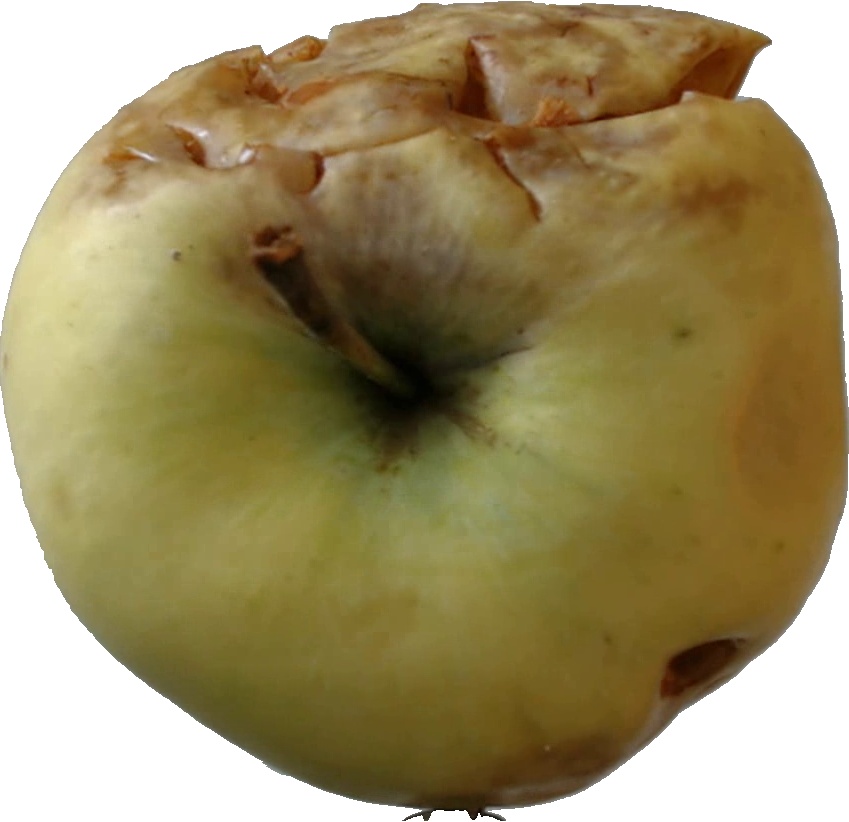
Label: apple_hit_1